Canals of the United Kingdom

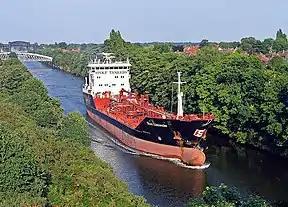
The Manchester Ship Canal can accommodate ships with a length of up to .

As the Industrial Revolution took hold in the end of the 18th and beginning of the 19th centuries, the technology allowed canals to be improved. The early canals contoured round hills and valleys, later ones went straighter. Locks took canals up and down hills, and they strode across valleys on taller and longer aqueducts and through hills in longer and deeper tunnels.